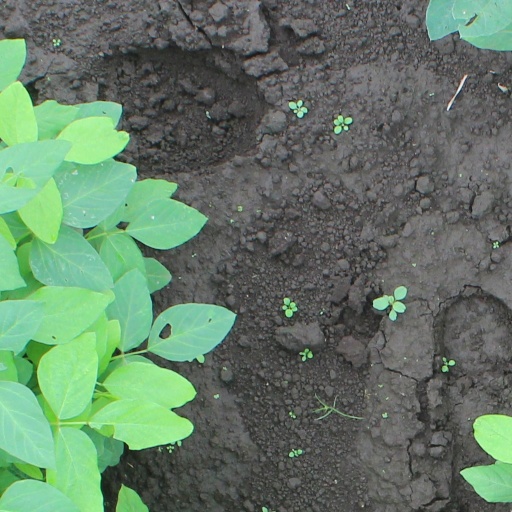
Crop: soybean